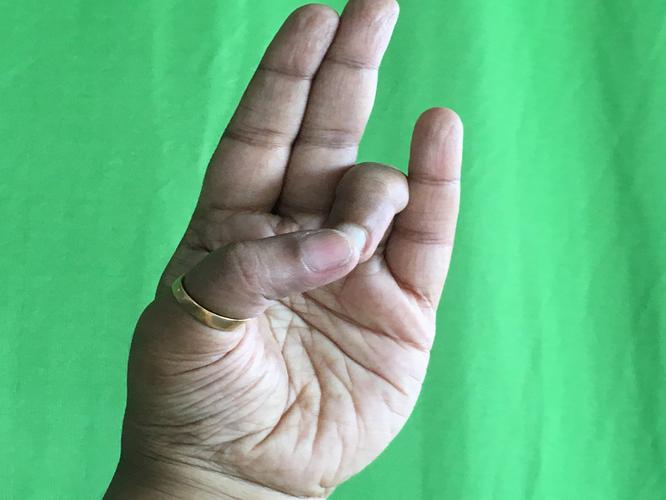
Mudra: Mayura
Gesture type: single_hand